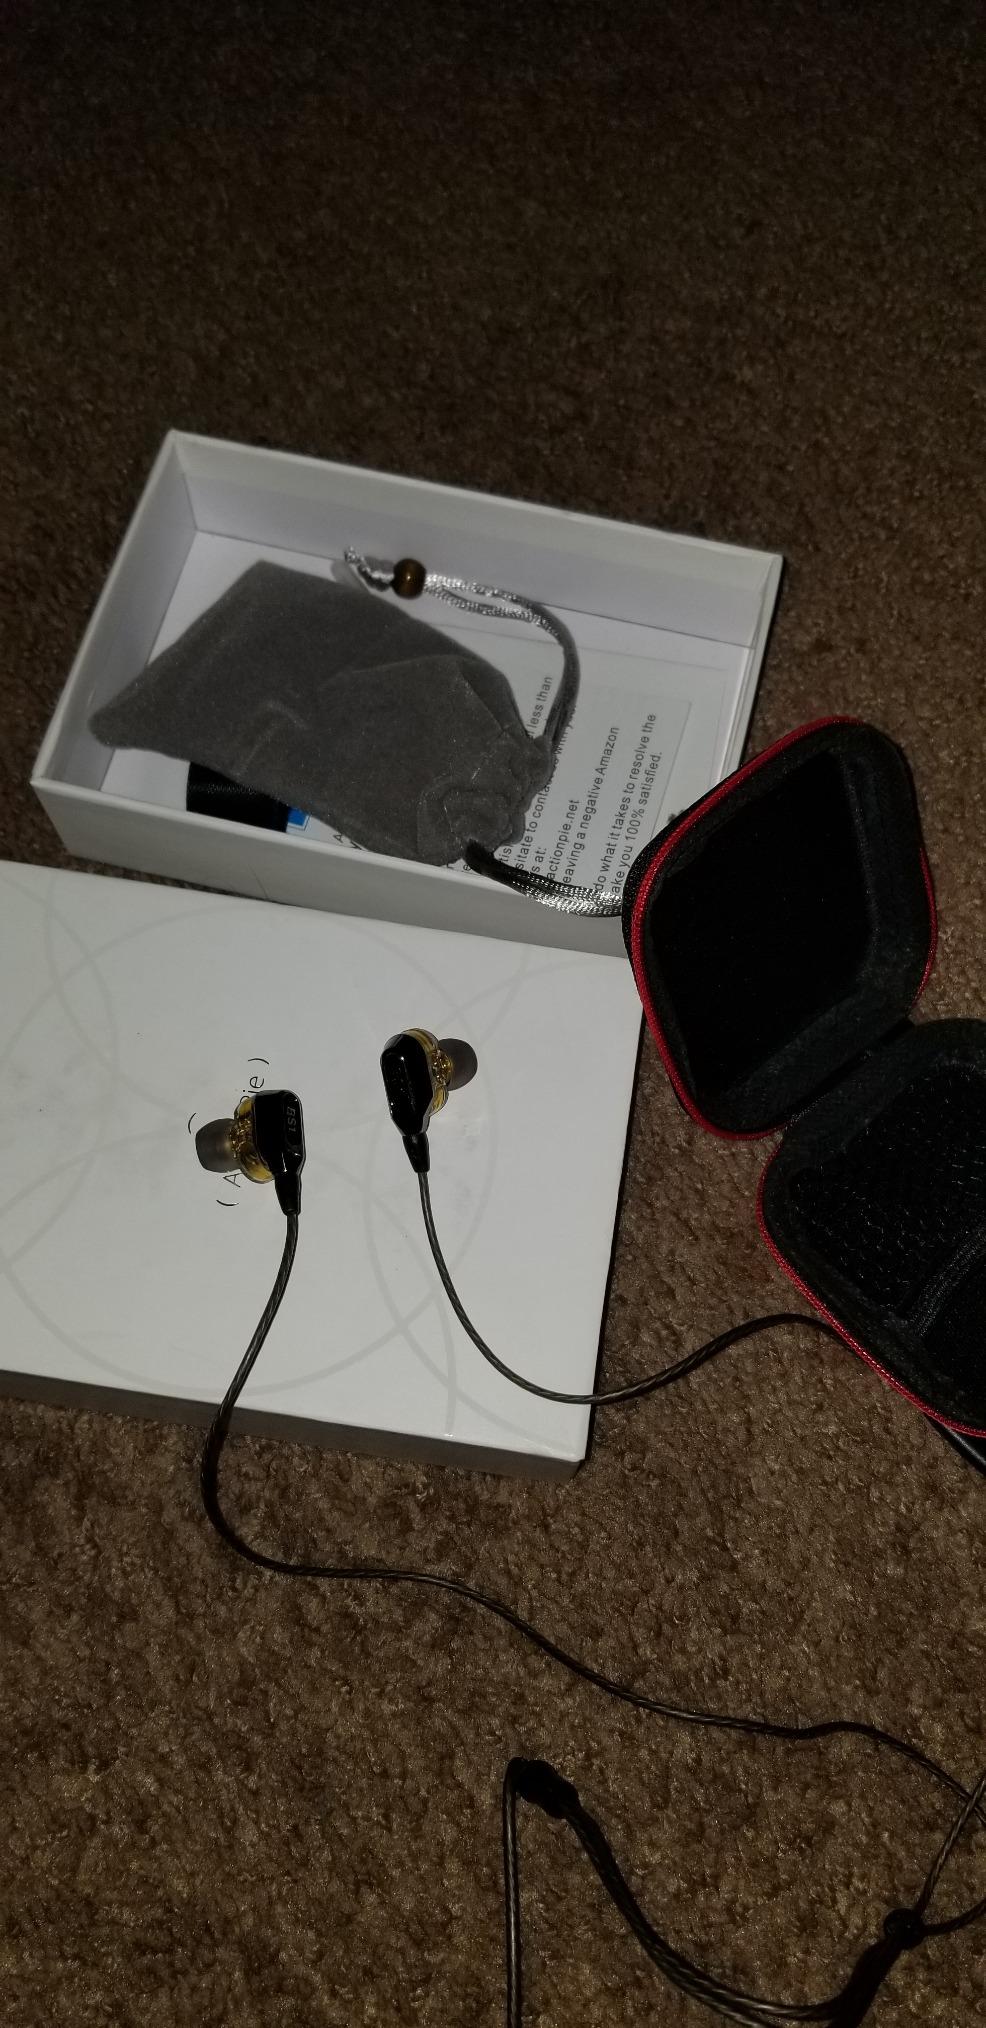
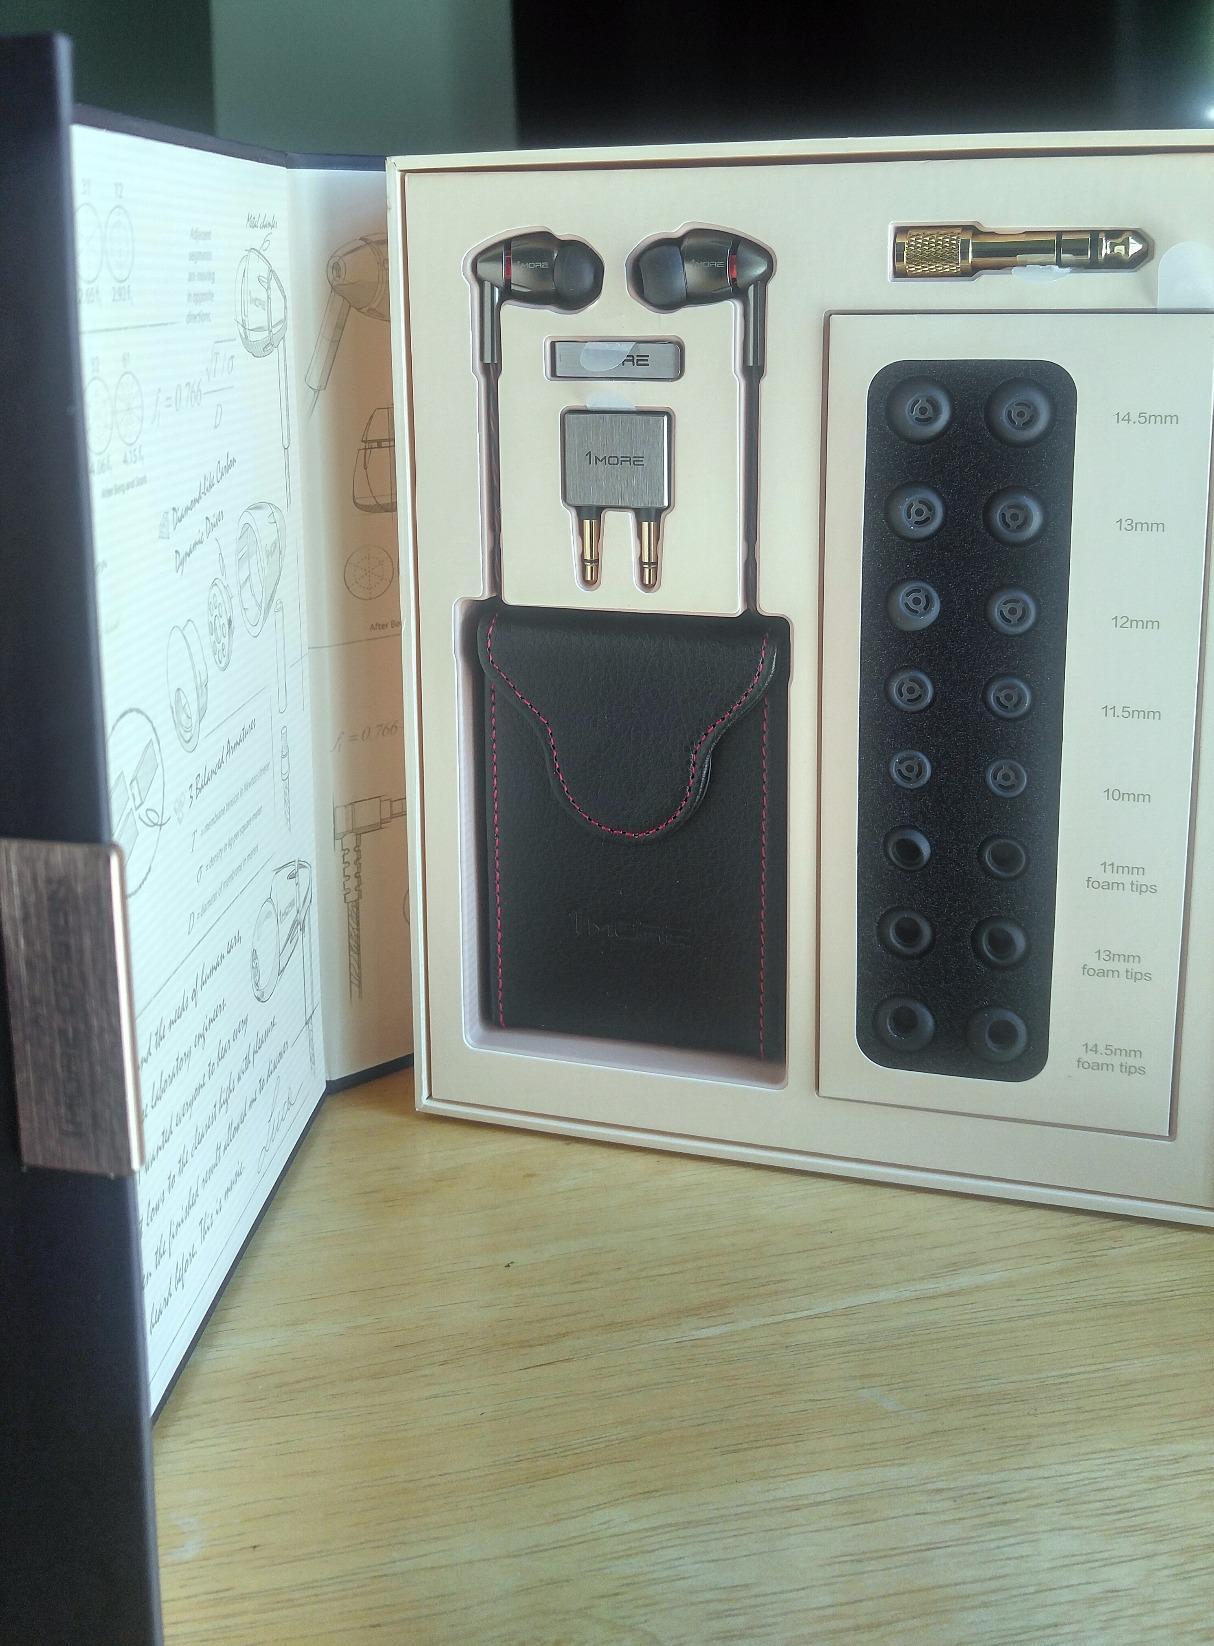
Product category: headphones
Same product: no